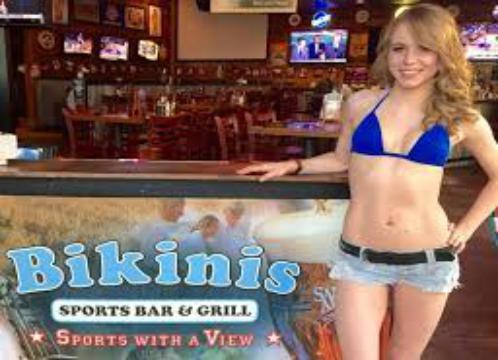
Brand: Bikinis Sports Bar & Grill
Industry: Others